Musée et jardins botaniques cantonaux

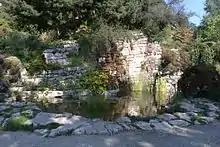
Cliff made of strata of rock and a cascade designed by Alphonse Laverrière

Although the first recorded private botanical garden in Lausanne dates from the end of the seventeenth century, the first cantonal botanical garden had its origin in the donation by Baron Albert de Büren of his collection of 1700 plants to the state in 1873. This was to serve as the basis for the creation of a botanical garden by the canton. At first, there was a temporary placement at Champ-de-l 'Air near what is now the University Hospital of Lausanne. In 1890, the collection was moved to the site of the newly constituted University of Lausanne, below the Faculty of Chemistry and Physics, rue de Couvaloup, where it was essentially used for the teaching of pharmacy and visited mainly by students.